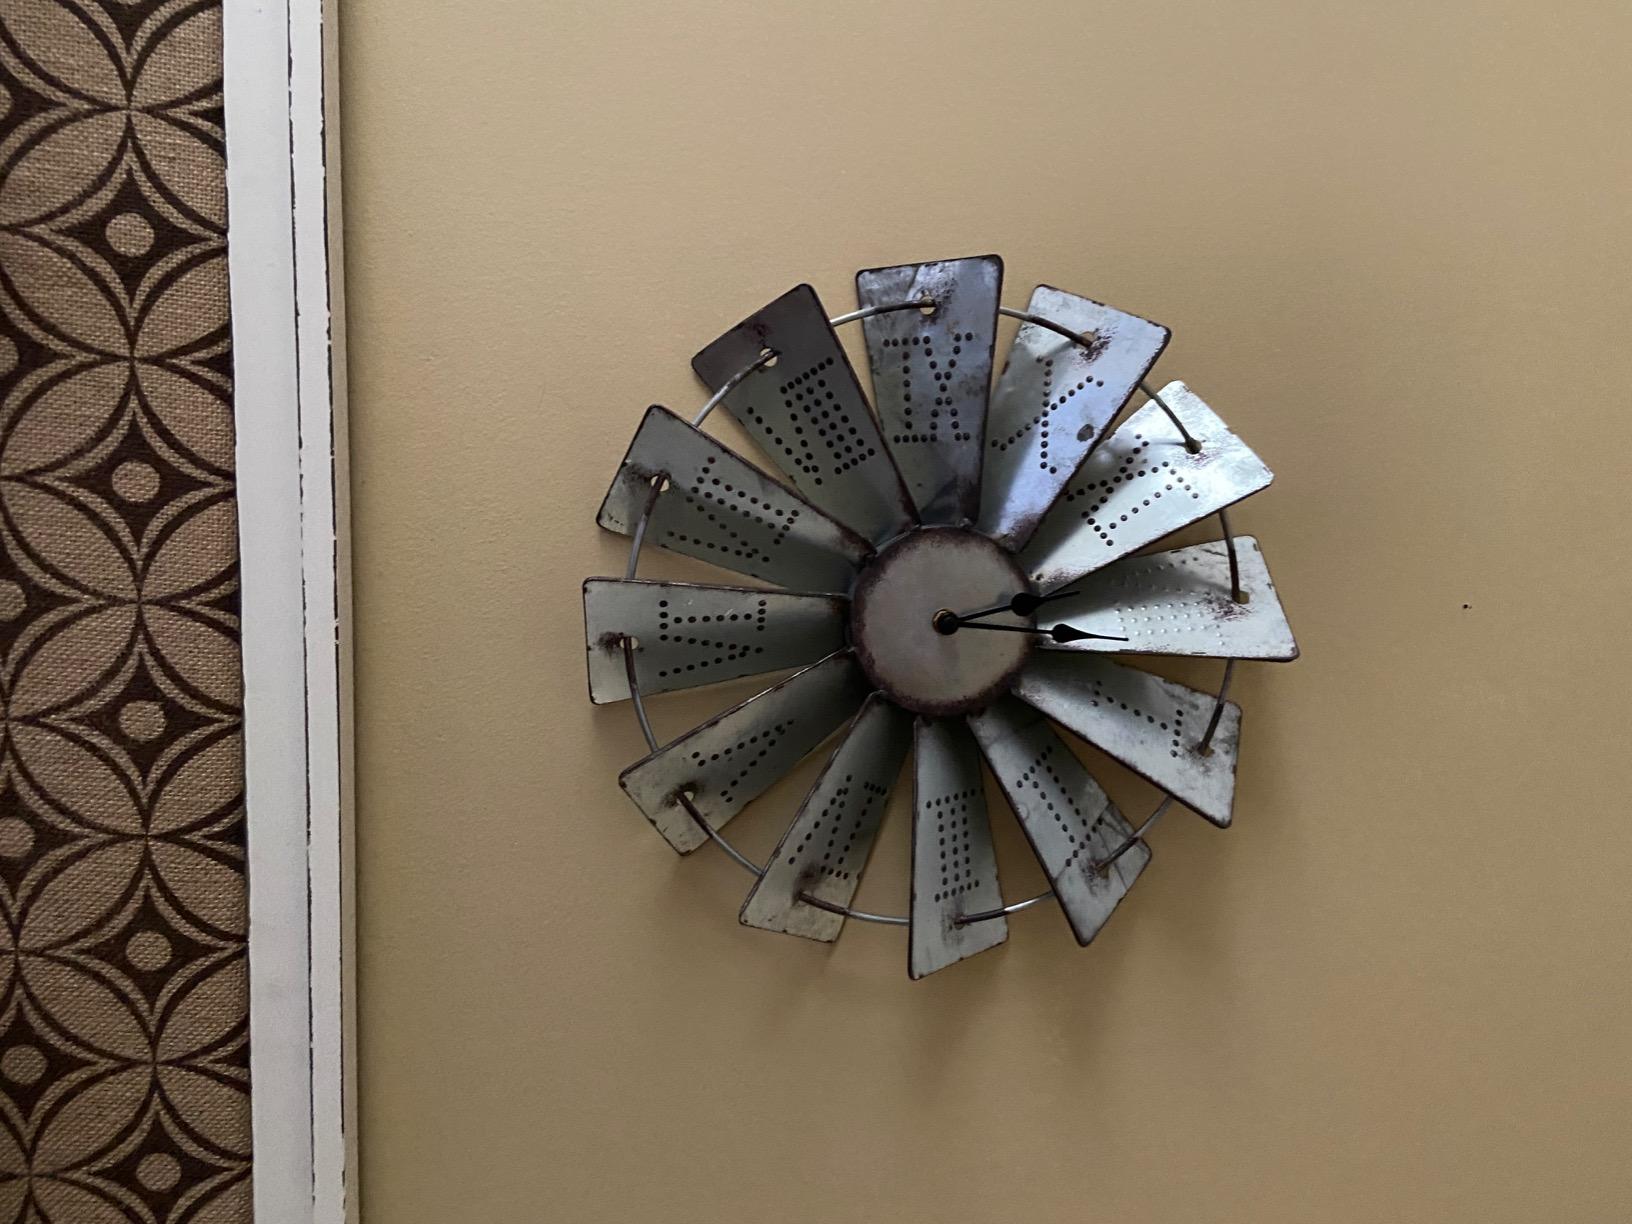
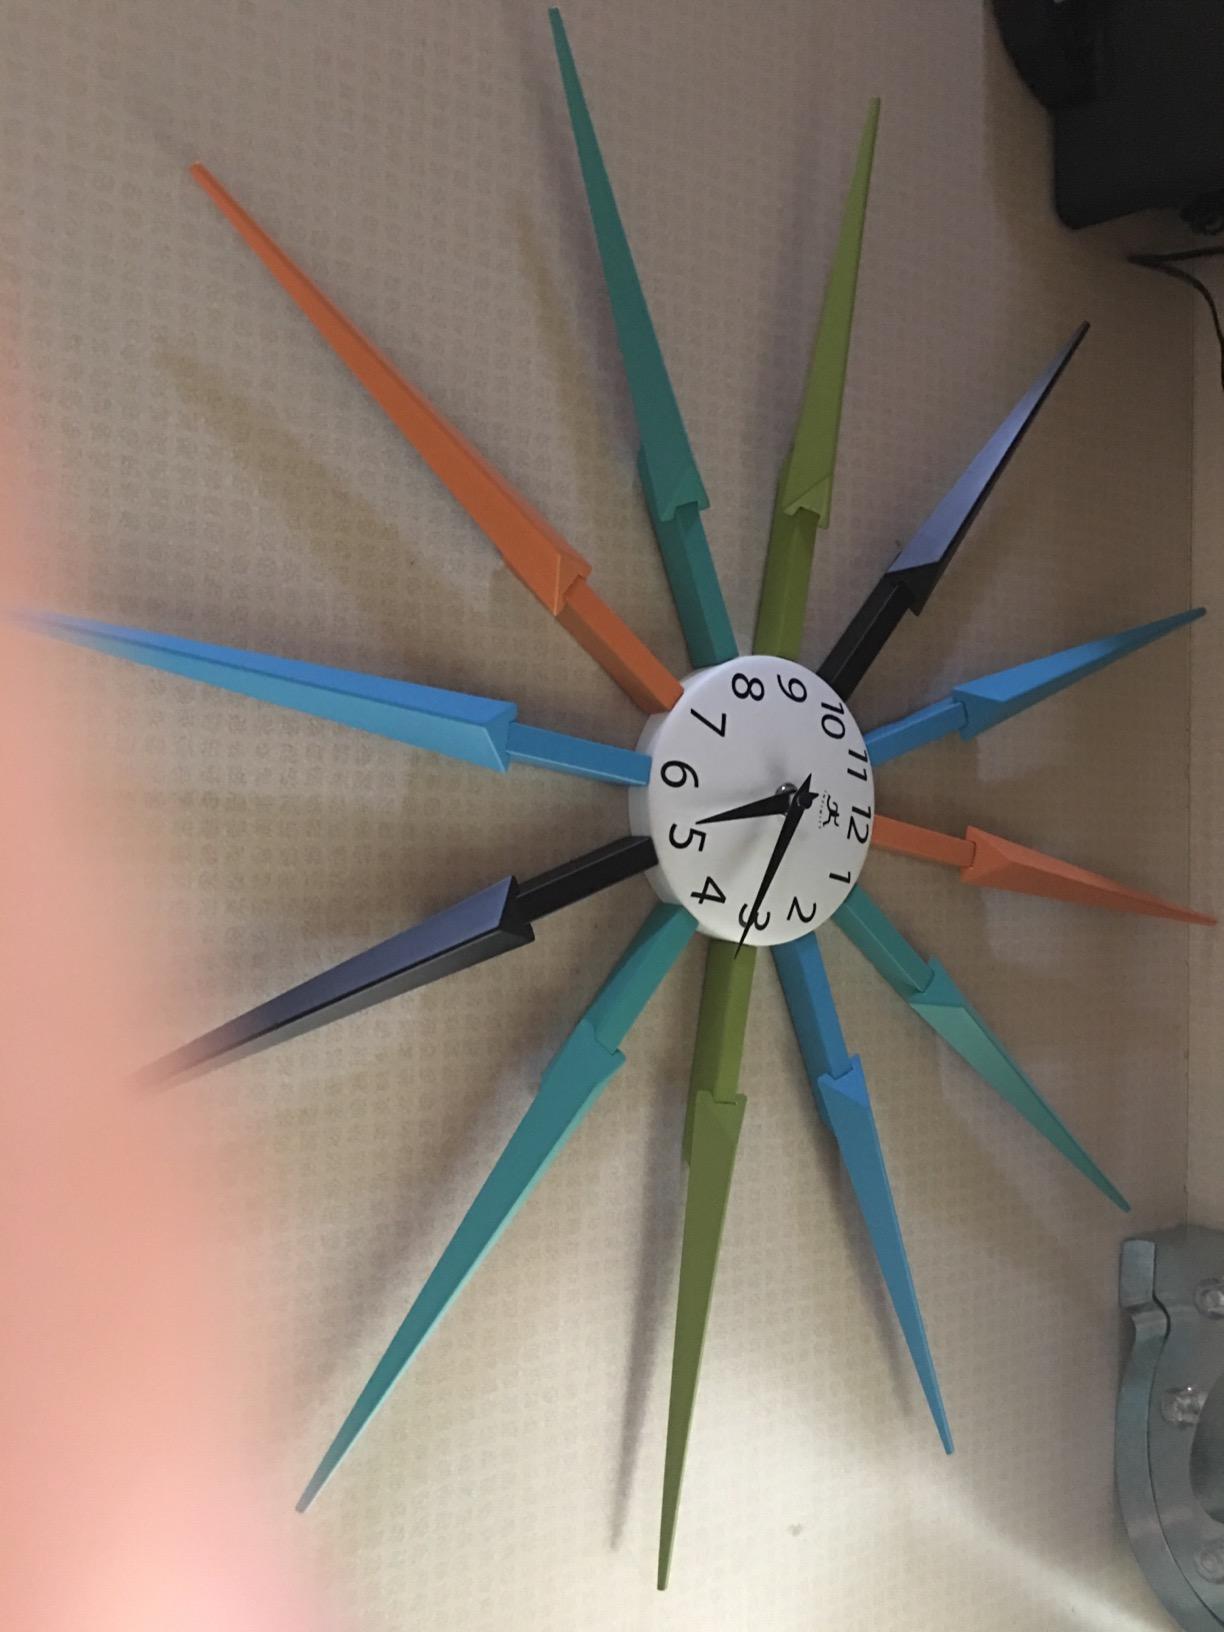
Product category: clock
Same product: no